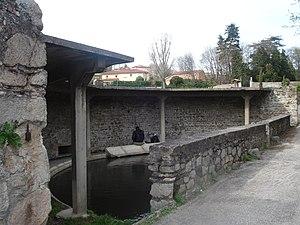
Irigny (69)
Irigny est une commune française située dans la métropole de Lyon en région Auvergne-Rhône-Alpes.